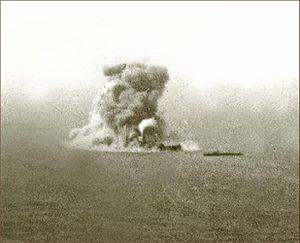
Nikolaï Matveïevitch Yakovlev, né le 23 mars 1856 et décédé en septembre 1919 à Orel, est un amiral russe au cours de la guerre russo-japonaise, qui prit part à la défense de Port-Arthur et qui fut l'une des victimes des bolcheviques.
Le Petropavlovsk est le premier cuirassé de la classe éponyme construit par la Marine impériale de Russie. Il doit son nom à la bataille de Petropavlovsk. Le Poltava, le Sebastopol, ce dernier voué également à une fin tragique, appartinrent à la même classe de cuirassés.